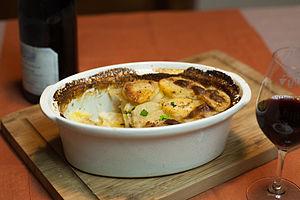
Gratin dauphinois
Grenoble est une commune du sud-est de la France, située dans la région Auvergne-Rhône-Alpes, chef-lieu du département de l'Isère, ancienne capitale du Dauphiné.
Le gratin dauphinois ou pommes de terre à la dauphinoise est un plat gratiné traditionnel de la cuisine française, d'origine dauphinoise, à base de pommes de terre et de lait. Ce plat est connu en Amérique du Nord comme « au gratin style potatoes » ou « pommes de terre au gratin ».
Beaufort est l'appellation d'origine d'un fromage au lait cru de vache, à pâte pressée cuite, élaboré en Savoie en France. La production du lait et sa transformation s'effectuent dans une aire comprenant la région du Beaufortain d'où il tire son nom. Il est formé en meule à talon légèrement concave. L'appellation beaufort est préservée commercialement via une Appellation d'origine protégée.
Le Dauphiné est une entité historique et culturelle, jadis nommée Viennois parce que Vienne fut par le passé la capitale de toute cette ancienne province Viennoise située dans le quart sud-est de la France actuelle. Le Dauphiné de Viennois fut un État, sous l’autorité des comtes d’Albon, qui prirent le titre de dauphins. Cette entité apparaît dans l'ancienne Provence, et était une subdivision du Saint-Empire romain germanique, de ses origines admises au XIᵉ siècle, jusqu'à son rattachement en 1349 au royaume de France. En 1343 le roi de France Philippe VI de Valois avait décidé, lors de son séjour à Sainte-Colombe, et acté par lettres patentes datée d’août de la même année, que désormais lui et ses successeurs à qui appartiendra le Dauphiné seront appelé Dauphin de Viennois. La province continue à l'époque de s'étendre et acquiert sa forme définitive au XVᵉ siècle.